Ares del Maestrat

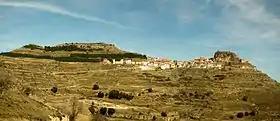
Ares on top of the Mola d'Ares

Ares del Maestrat, also known as "Ares del Maestre" in Spanish or simply Ares, is a municipality in the province of Castelló in the Valencian Country. It is situated near the top of the Mola d'Ares mountain, at an elevation of 1,148 m.